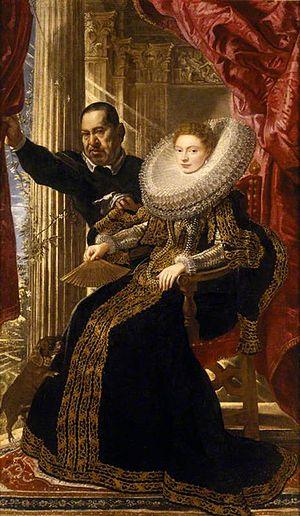
Liste des œuvres de Rubens :